Holdout (real estate)

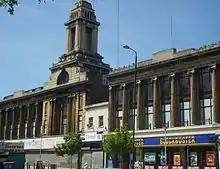
Wickhams Department Store, Mile End Road, Stepney, London, built around the Spiegelhalter jewellers shop

Macy's headquarters at Macy's Herald Square in New York City, for example, does not cover the whole block because of a holdout named the Million Dollar Corner on the corner of Broadway and West 34th Street (in Herald Square). Now decorated as a Macy's shopping bag, the building received its name from the fact that it sold for a million dollars in 1911, an unprecedented sum at the time.